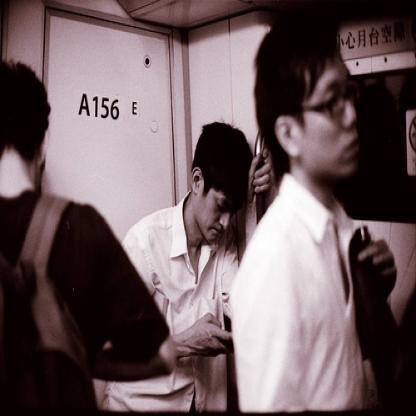
Scene: Indoor